Chinoiserie in fashion

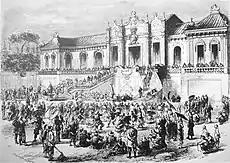
Looting of the Old Summer palace by Anglo-French forces in 1860, illustration dated to 22 December 1860

Many items were looted from China and brought back to Europe during this period. The Old Summer Palace, known as in Chinese, in particular, which was sacked by Anglo-French forces in 1860s gained the ""mythical status as a source of Chinese objects in the West"". From the looting of the Old Summer Palace, the French not only looted the imperial treasures, but also forced open the imperial warehouses stealing shiploads of clothing, jewellery, hats, and rolls of fabrics, amongst many other items. Looted items from the Old Summer Palace also flooded the markets of Britain; a cap which was said to have belonged to the Chinese emperor was presented to Queen Victoria, along with a pekingese dog, which became known as Looty. In Europe, these looted items were sometimes cut into a western-style clothing. At the end of the 19th century, British fashion had incorporated key elements from the construction design of Chinese clothing, including the use of wide sleeves and side closure. However, their passion of the British for had vanished.